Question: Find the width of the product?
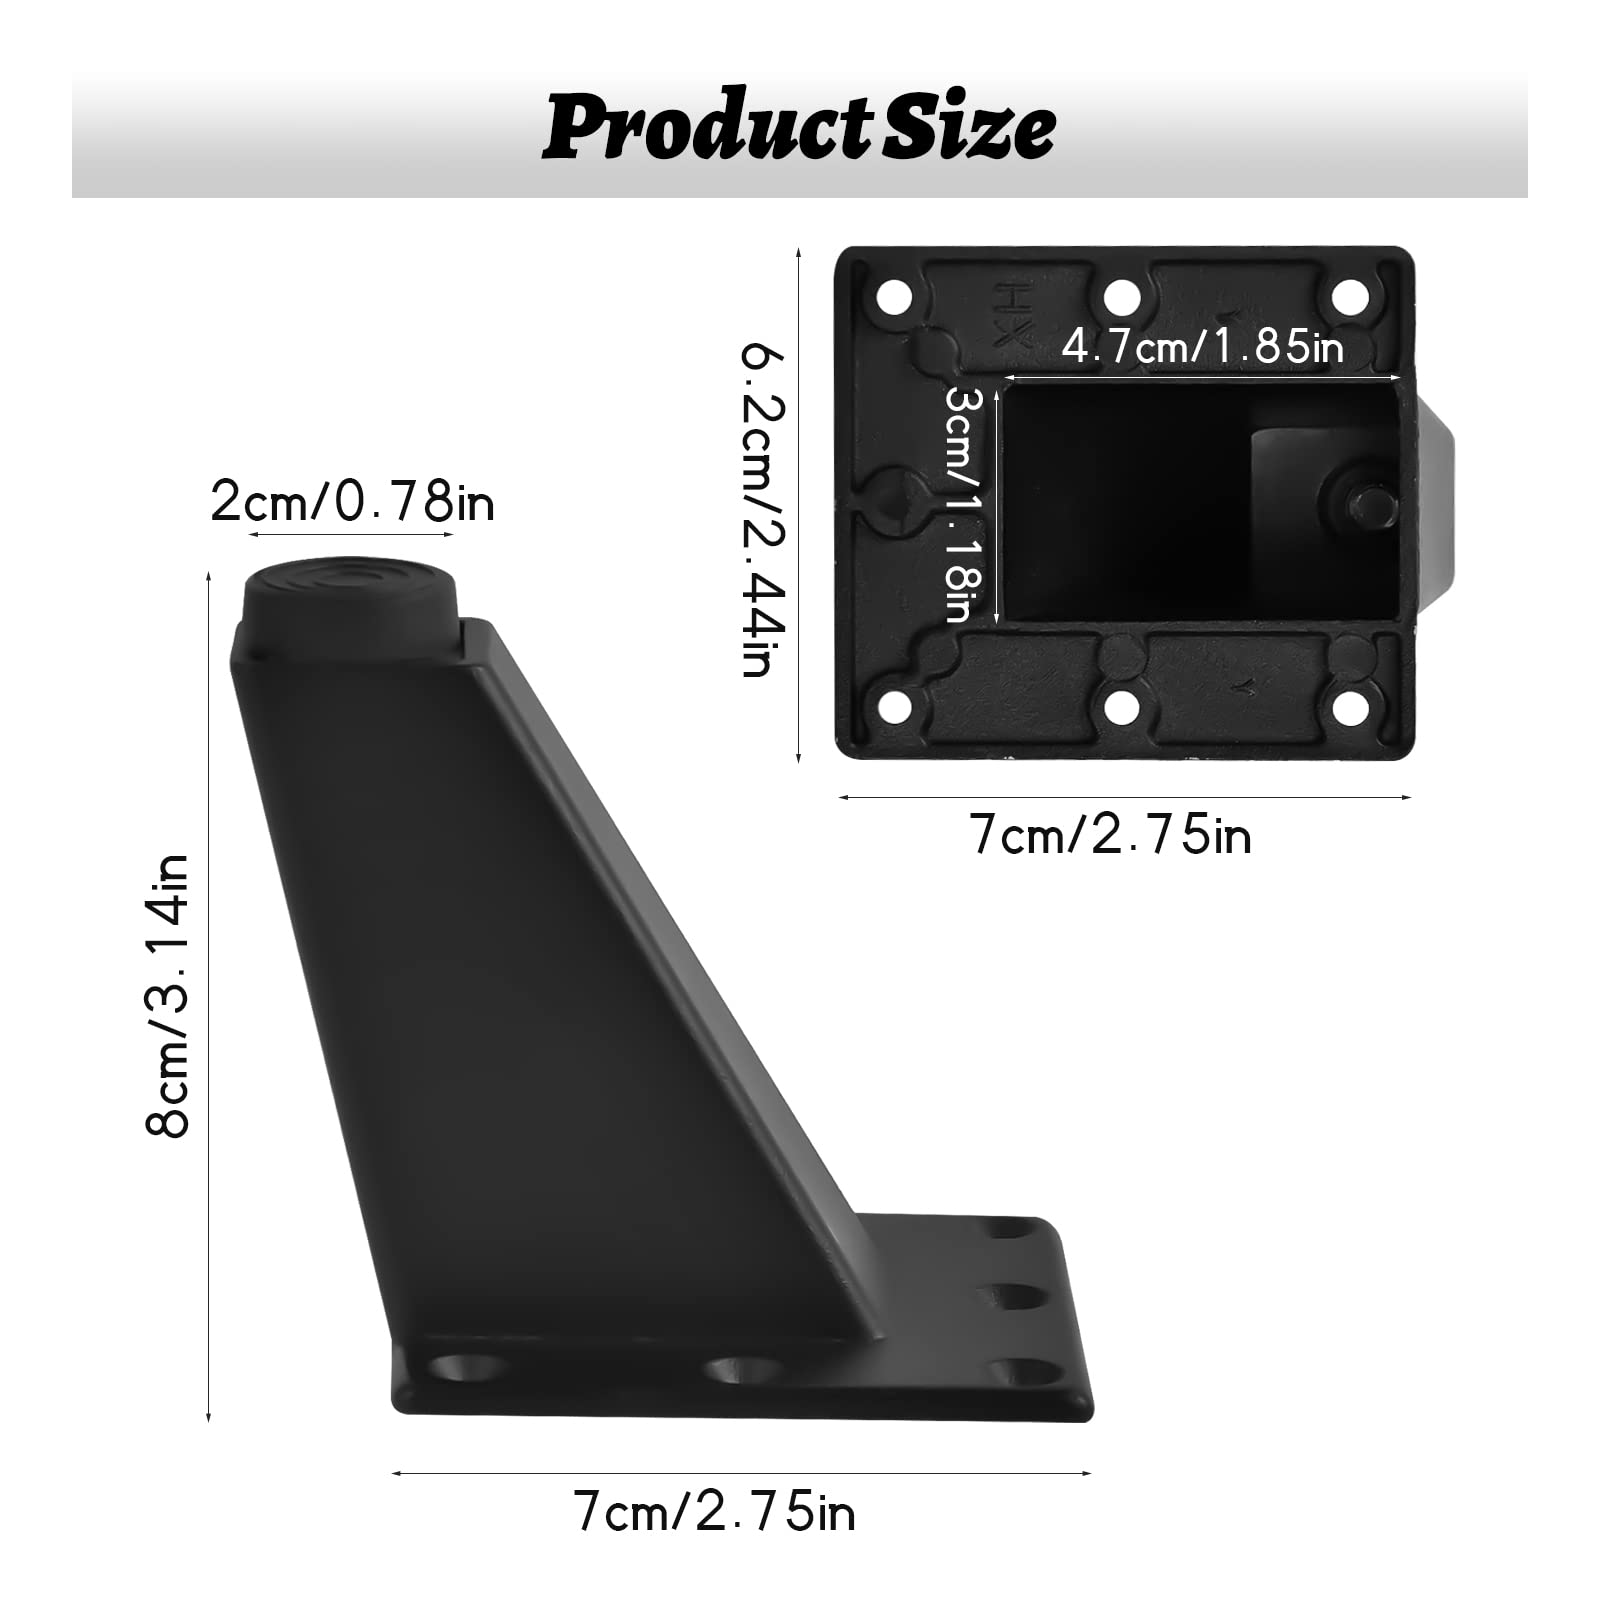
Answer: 7.0 centimetre